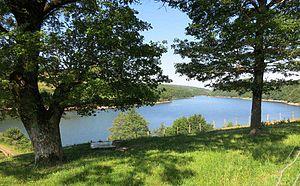
Saint-Amans-des-Cots est une commune française à 738 m d'altitude, située dans le département de l'Aveyron en région Occitanie.